Christian Joseph Berres

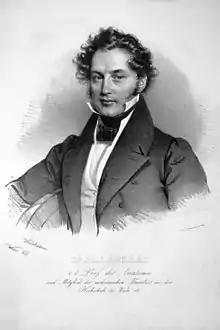
1833 lithograph of Berres by Josef Kriehuber.

Christian Joseph Berres Edler von Perez (18 March 1796, Göding – 24 December 1844, Vienna) was an Austrian anatomist.